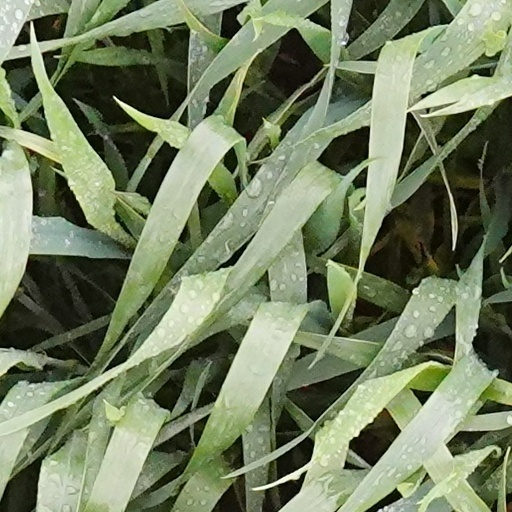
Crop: wheat